JKT48 single's members election

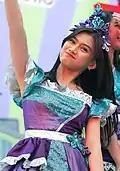
Melody Nurramdhani Laksani, the election winner

JKT48 10th Single's Members Election was a chain of annual event to determine the selected members who would participate in the 10th single of idol group JKT48. This event was the second edition and the first to feature members ranked 17th to 32nd. It followed the same event held by AKB48 and its local sister groups. The election determined the top 32 members with the most votes to fill 32 positions on two songs; the top 16 (Japanese: ) would be featured in the main single and the rest on the coupling song. The order of "blocking" (dancing position) was determined by the result of the "vote" from the fans. In this case, the number one position would place the member as the center on the single. The election result was revealed at Tanah Airku Theater, inside the Taman Mini Indonesia Indah in East Jakarta, on 2 May 2015. It was broadcast live on NET and hosted by , former host of Indonesian version of La Academia, "Akademi Fantasi Indosiar", and , contestant of "Indonesian Idol" in fifth season.